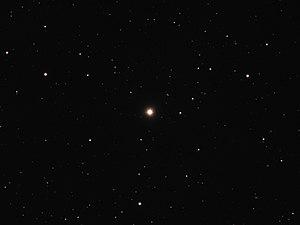
39 Arietis, formellement nommée Lilii Borea, est une étoile de la constellation zodiacale du Bélier. Elle est visible à l’œil nu avec une magnitude apparente de 4,51. L'étoile présente une parallaxe annuelle de 19,01 mas mesurée par le satellite Hipparcos, ce qui signifie qu'elle est distante de ∼172 a.l. de la Terre.